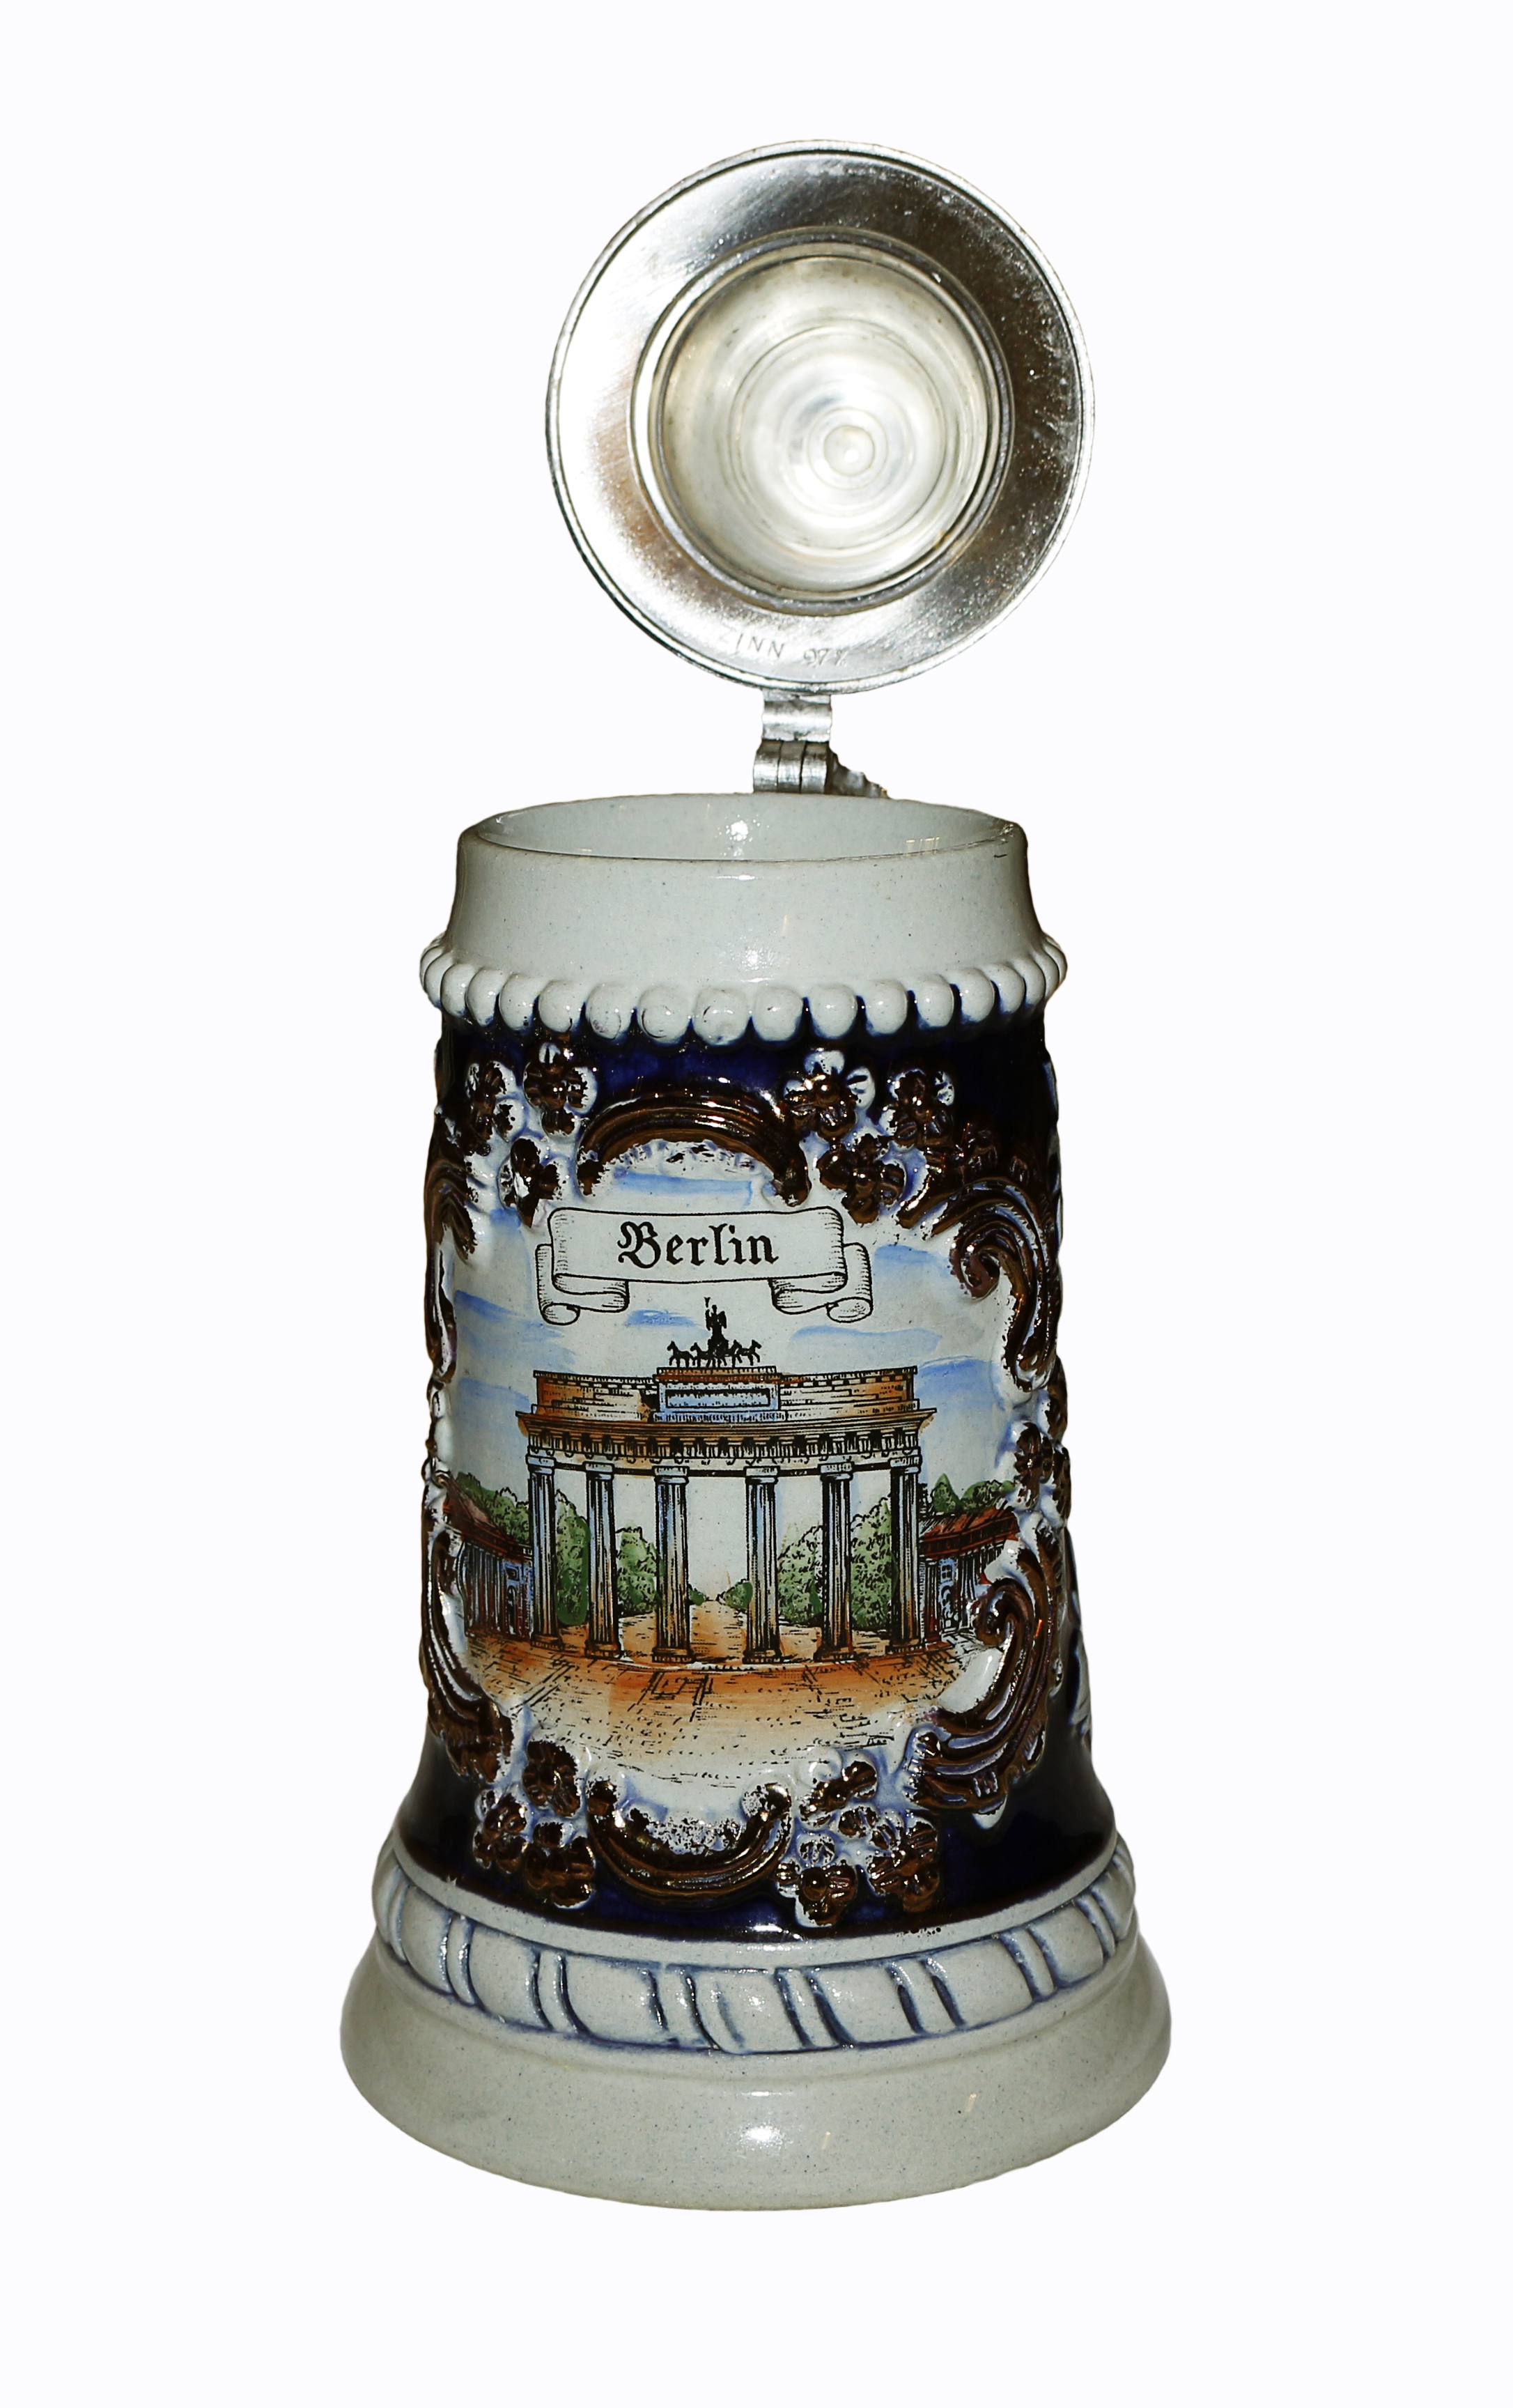
jar, drink, candle, mug, lighting, german, porcelain, beer mug